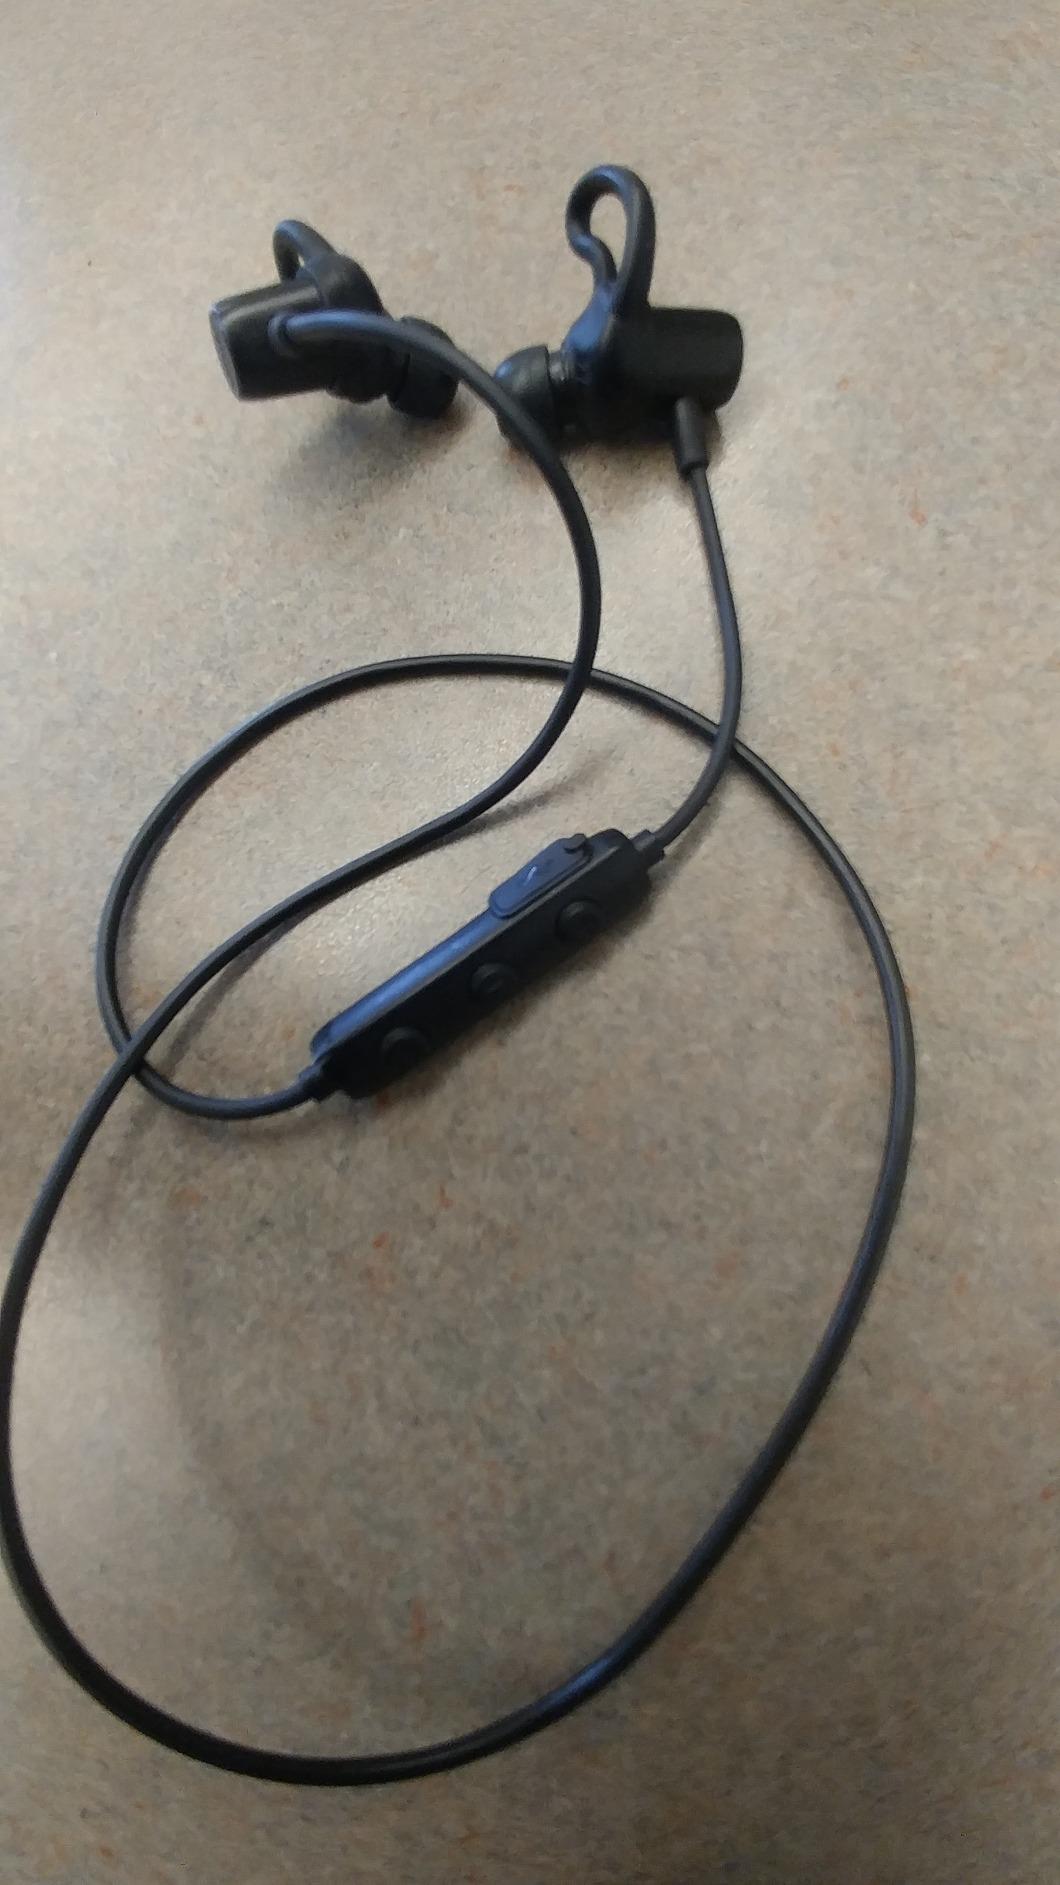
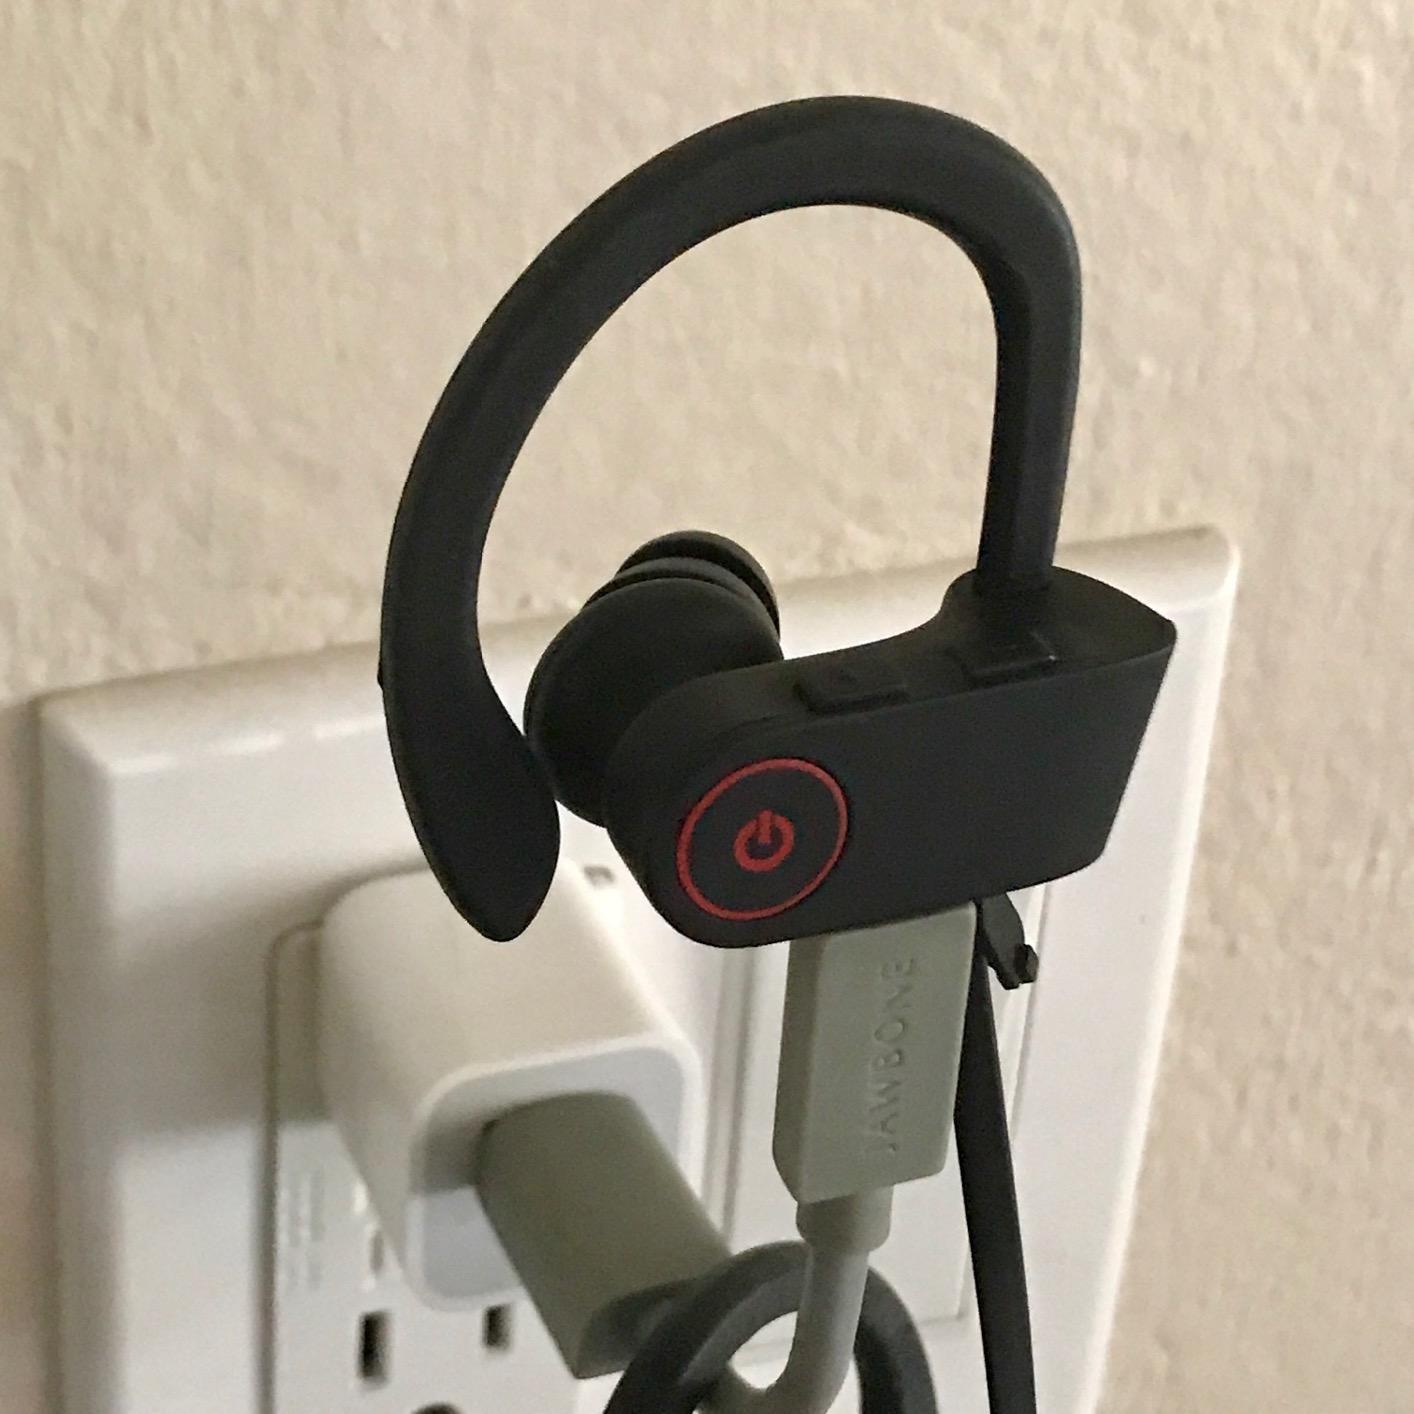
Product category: headphones
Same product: no